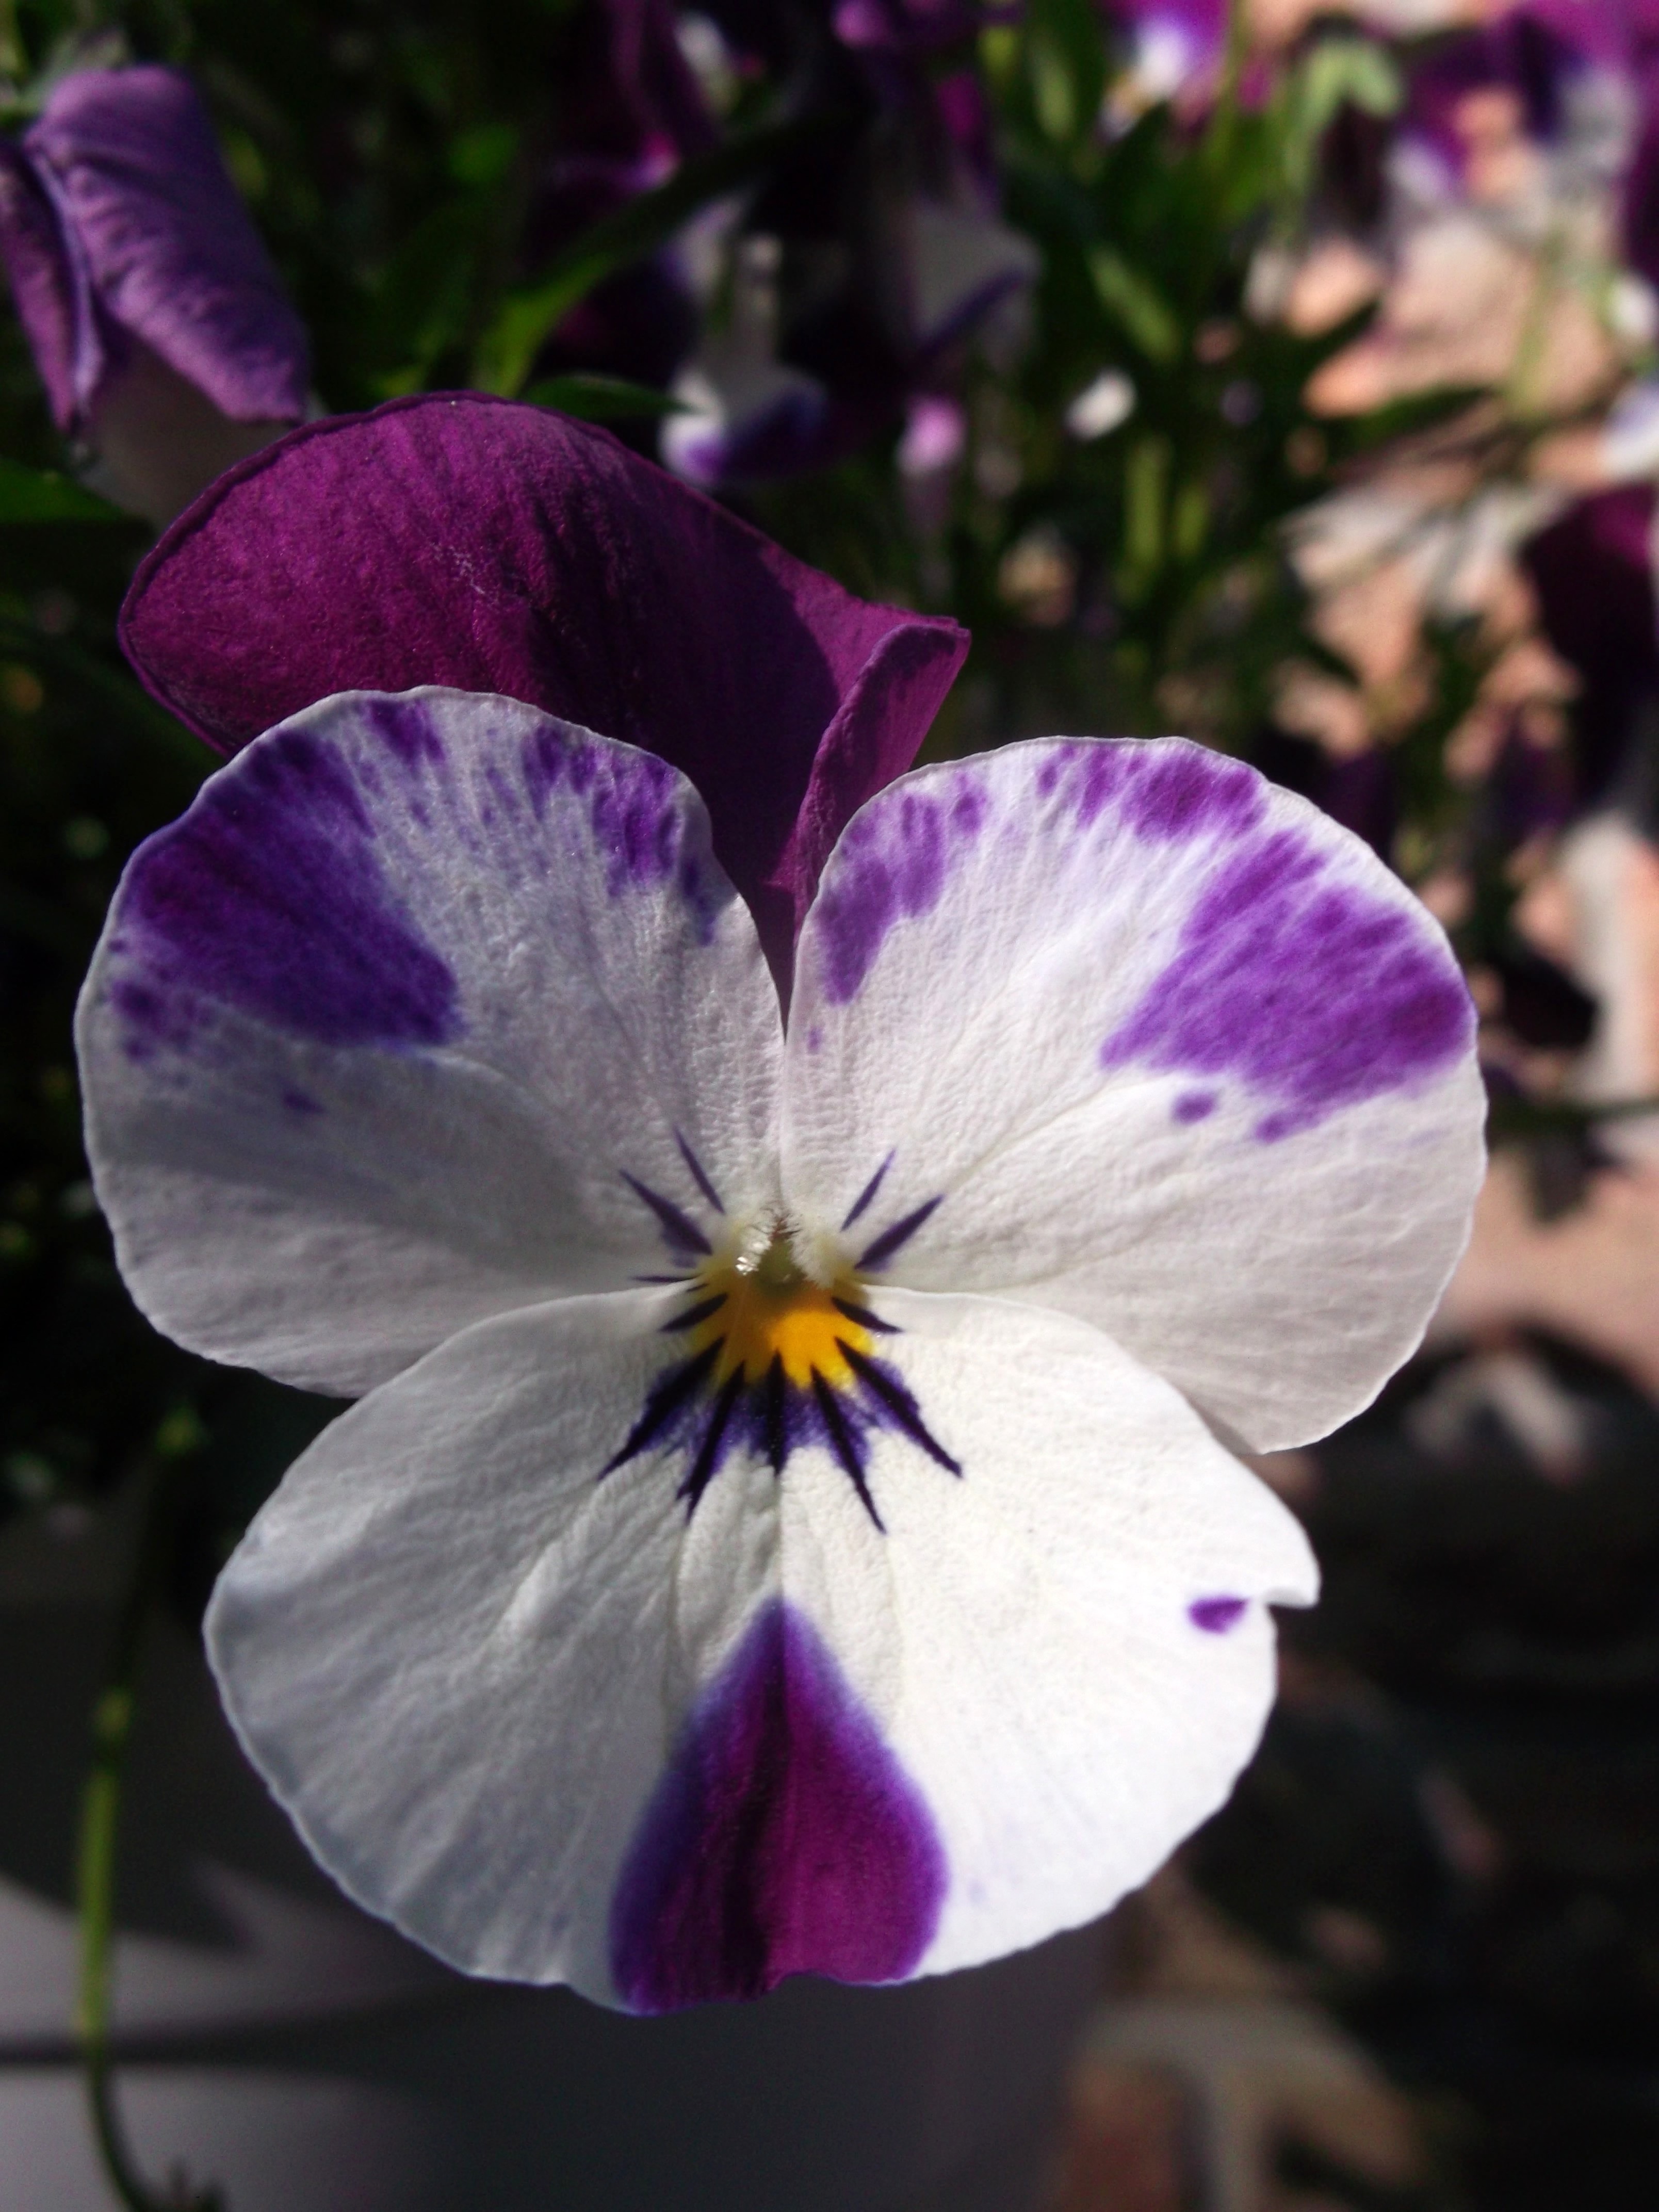
blossom, plant, flower, purple, petal, botany, flora, wildflower, eye, crocus, viola, macro photography, pansy, flowering plant, violaceae, 400 500, violet white, land plant, violet family